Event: Nepal Earthquake
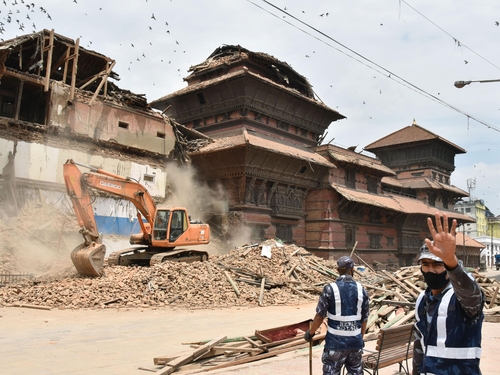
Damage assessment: damage